A Study in Scarlet (1914 American film)

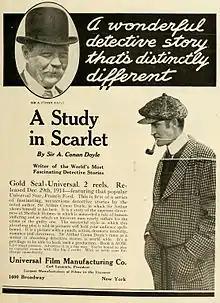
Advertisement for "A Study in Scarlet", directed by and starring Francis Ford

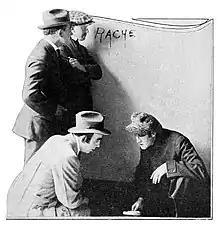
It is believed that John Ford played the role of John Watson — credited to "Jack Francis", a union of his first name and that of his older brother, who starred as Sherlock Holmes.

A Study in Scarlet is a 1914 American silent film directed by and starring Francis Ford as Sherlock Holmes. It is based on the Sir Arthur Conan Doyle 1887 novel of the same name.